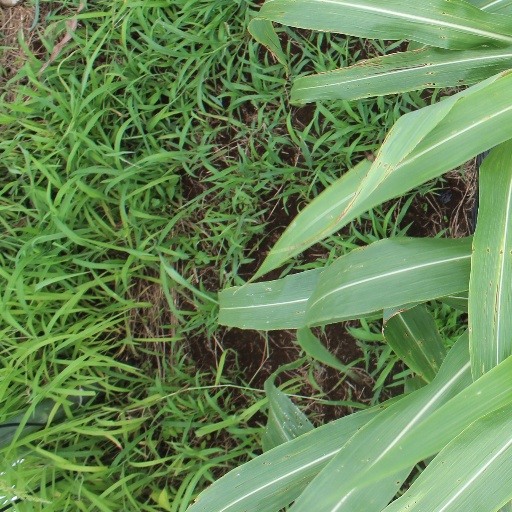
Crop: sorghum